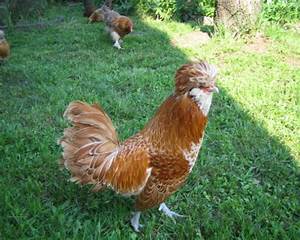
Label: chicken